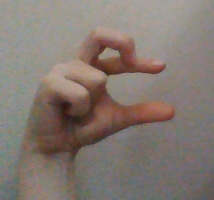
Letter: thal